Brawn GP

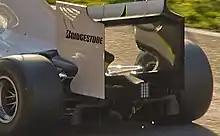
The rear of the BGP 001

The BGP 001 was originally designed with the intention of becoming the Honda RA109. In fact, owing to the poor performance of the Honda team in 2008, the team made a relatively early start in designing the 2009 car. Following Honda's withdrawal, development of the car continued in the hope that the team would be somehow rescued. Eventually, the car was appropriated by the newly formed Brawn GP team, and modified to accommodate a Mercedes-Benz engine in place of the expected Honda engine. According to team CEO Nick Fry, the team would not have gone on to win the championship with the Honda engines, as according to him the Mercedes engine accounted for 50 percent of the team's upturn in performance. Jenson Button performed its shakedown; the car featuring white, fluorescent chartreuse yellow, and black colours. The team gave the BGP 001 its first test at Circuit de Catalunya on 9 March 2009, topping the timesheets many times.